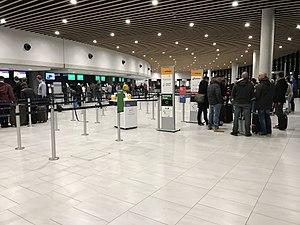
Aéroport de Lyon-Saint-Exupéry (terminal 1B) en mars 2018.